Thomas John Murray

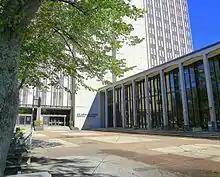
Faculty of medicine at Dalhousie

Following his neurology training in Halifax, London, and Toronto, Murray joined the faculty of medicine at Dalhousie in 1970.